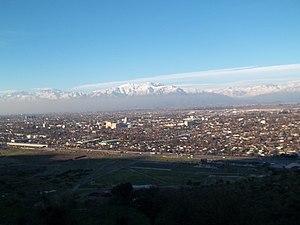
San Bernado est une ville du Gran Santiago, l'agglomération de la capitale Santiago du Chili. San Bernardo est la capitale de la Province de Maipo, elle-même située dans la région métropolitaine de Santiago. En 2016, sa population s'élevait à 300 435 habitants. La superficie de la commune est de 155 km². La ville se trouve à 18 km au sud du centre de la capitale.